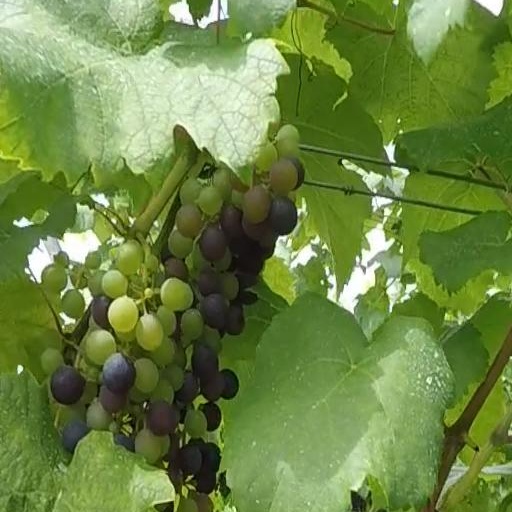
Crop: grape